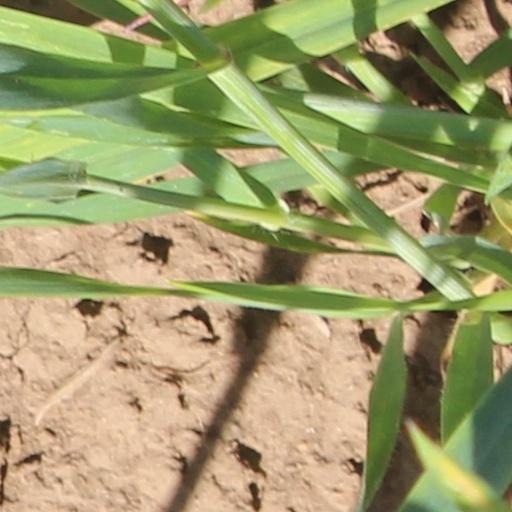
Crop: wheat